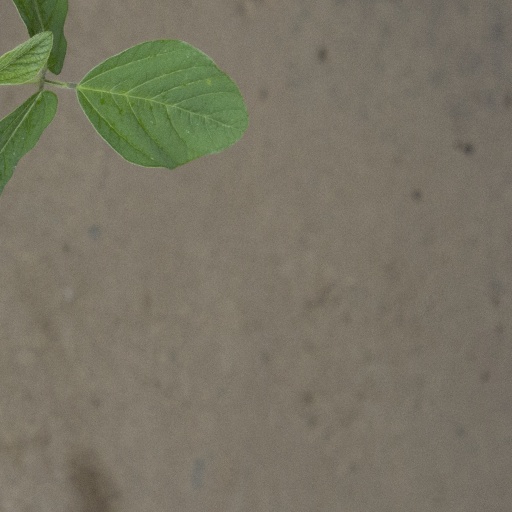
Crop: soybean